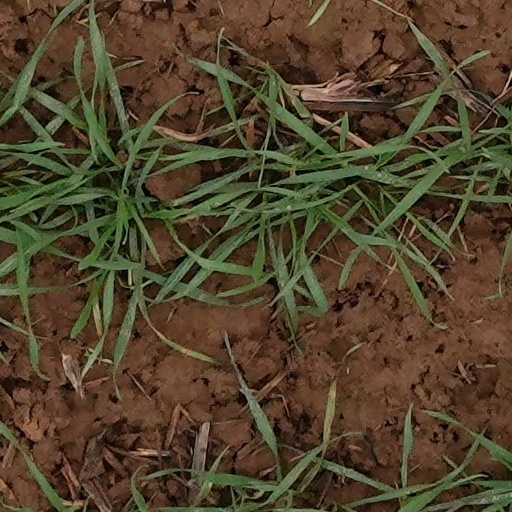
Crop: wheat